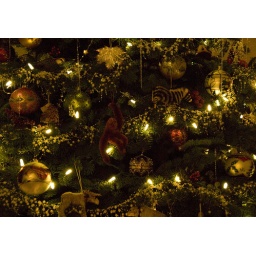
The cats are happy because mom put a giant tree full of cat toys in their living room.